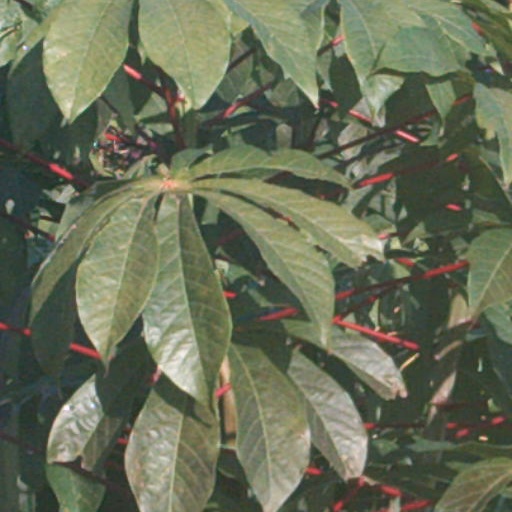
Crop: cassava